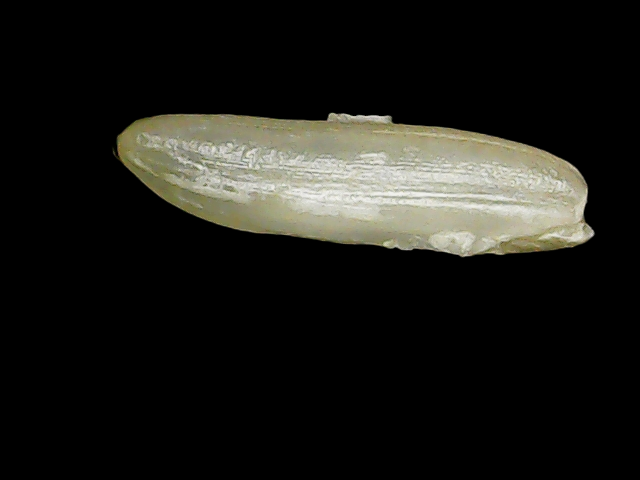
Rice variety: Binadhan21